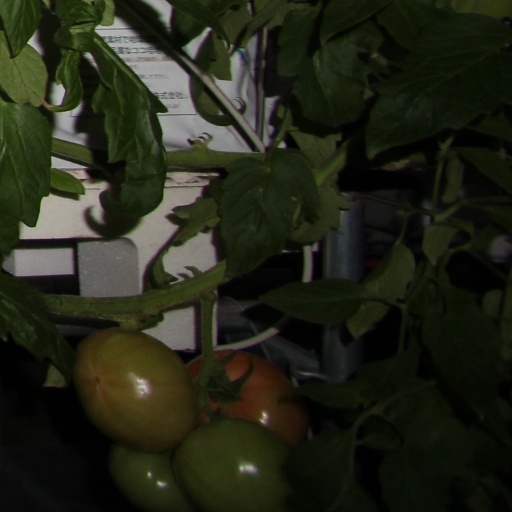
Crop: tomato